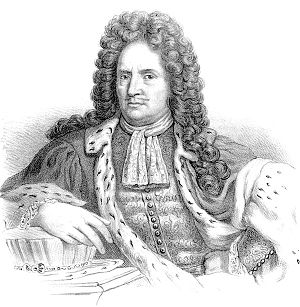
Erik Dahlbergh
Erik Dahlbergh var en svensk greve, militærmand, arkitekt og embedsmand. I 1677 blev han krigsråd, i perioden 1687-1693 var han landshövding i Jönköping, i 1693 blev han udnævnt til feltmarskal og var samme år generalguvernør i Bremen og Verden, og fra 1696 til 1702 var han generalguvernør i Livland. Før sin adling i 1660, hed han Erik Jönsson. Hans navn staves også Eric hhv. Dahlberg.